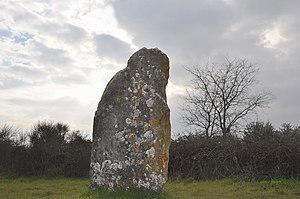
Menhir de Courbessac à NIMES.
Le menhir de Courbessac est un menhir de 2,17 m de haut situé à proximité du village de Courbessac, sur la commune de Nîmes, dans le Gard.
Courbessac est un village français, situé dans le département du Gard en région Occitanie. Il est administrativement rattaché à la commune de Nîmes, dont il constitue aujourd'hui un quartier.
Ce tableau présente la liste de tous les monuments historiques classés ou inscrits dans la ville de Nîmes, Gard, en France.